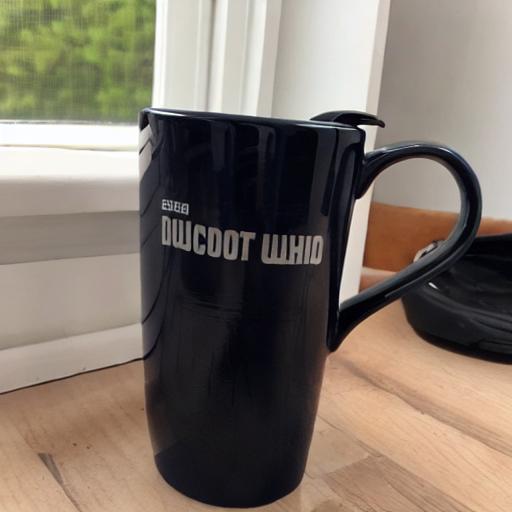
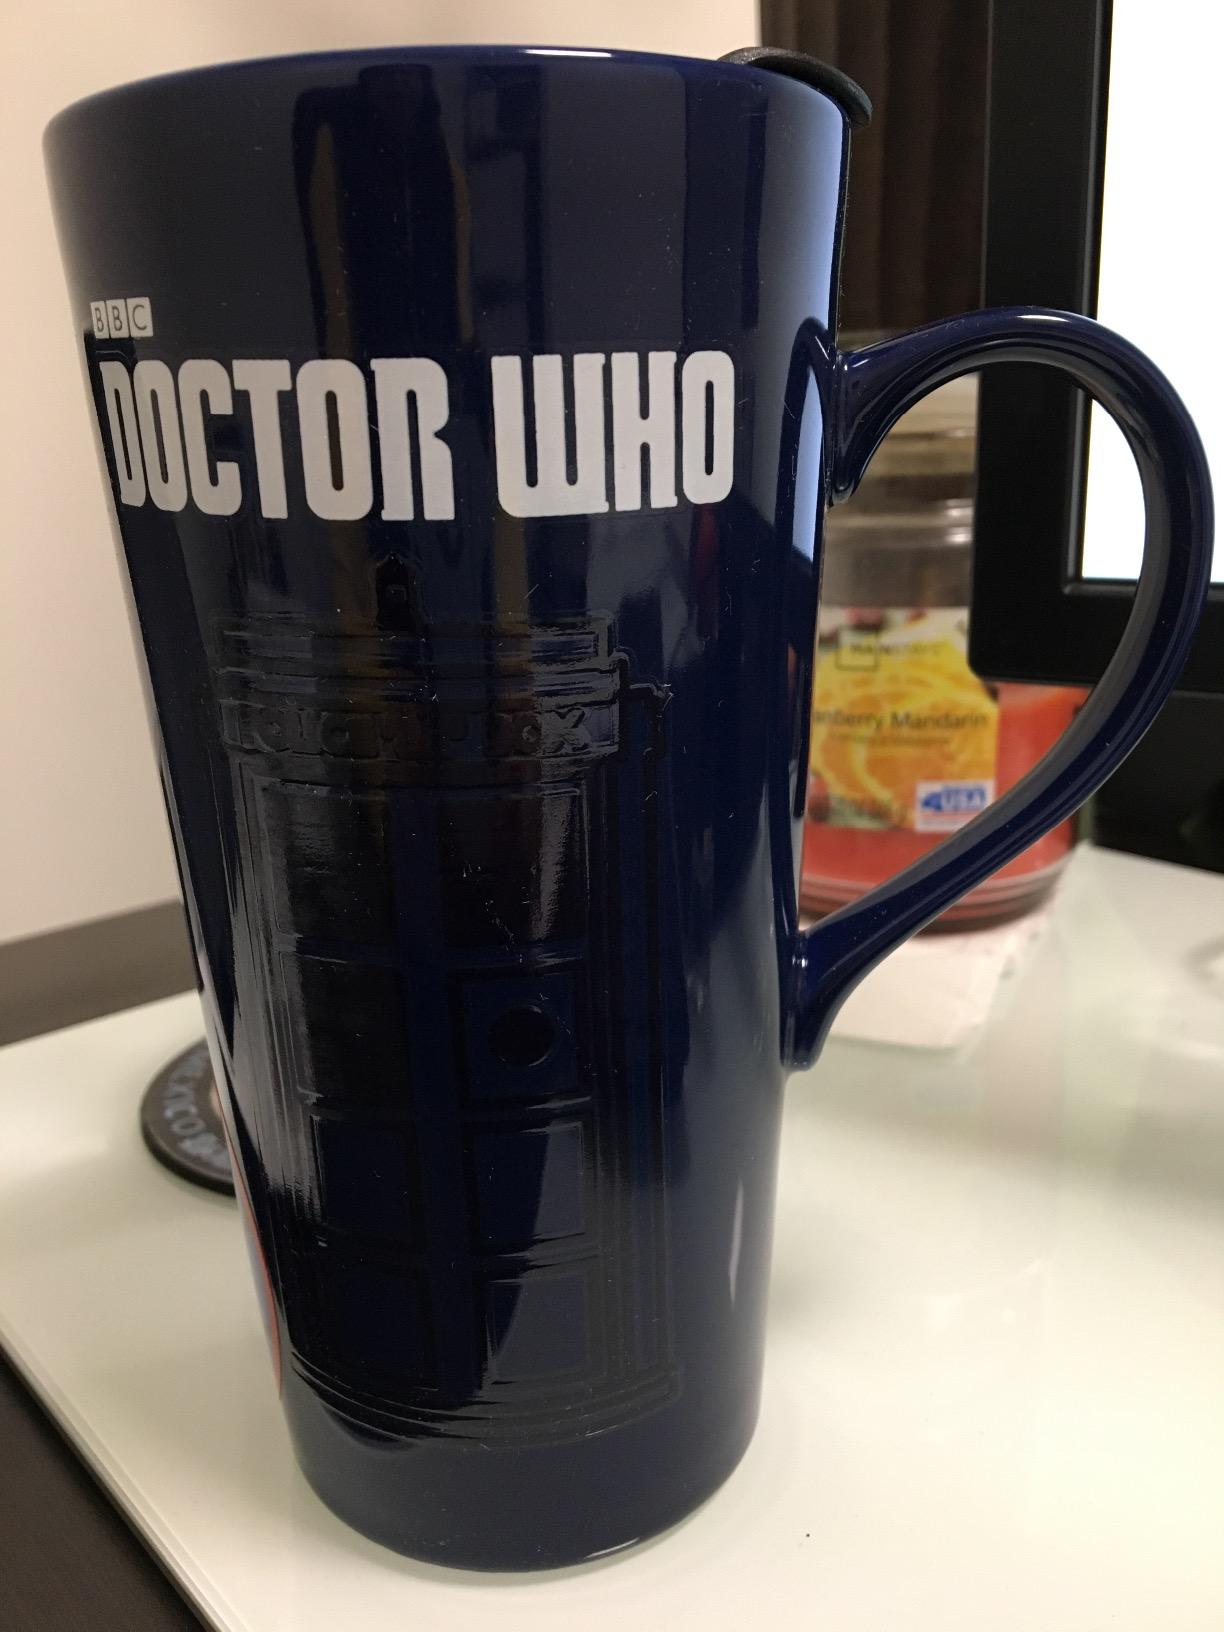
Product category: items_mug
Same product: no